Aukhs

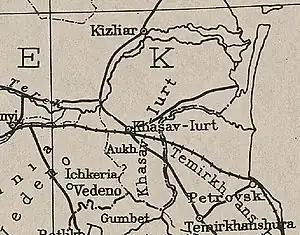
Aukh (American map of the Caucasus 1910).

Aukhs"' are an ethnographic (subroettic) group of Chechens. Aukhs are currently living in the territories of Novolaksky (former Aukh District), Khasavyurtovsky, Babayurtovsky and Kazbekovsky (Western part of the Aukh) areas of modern central Dagestan, along the rivers Yamansu, Yaryksu, Aktash and Aksai (earlier Eastern Chechnya). They speak the Aukh dialect of the Chechen language.